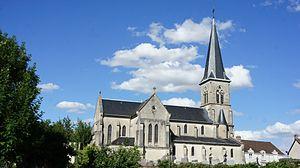
Vue de l'église à Aigny.
Aigny est une commune française, située dans le département de la Marne en région Grand Est.